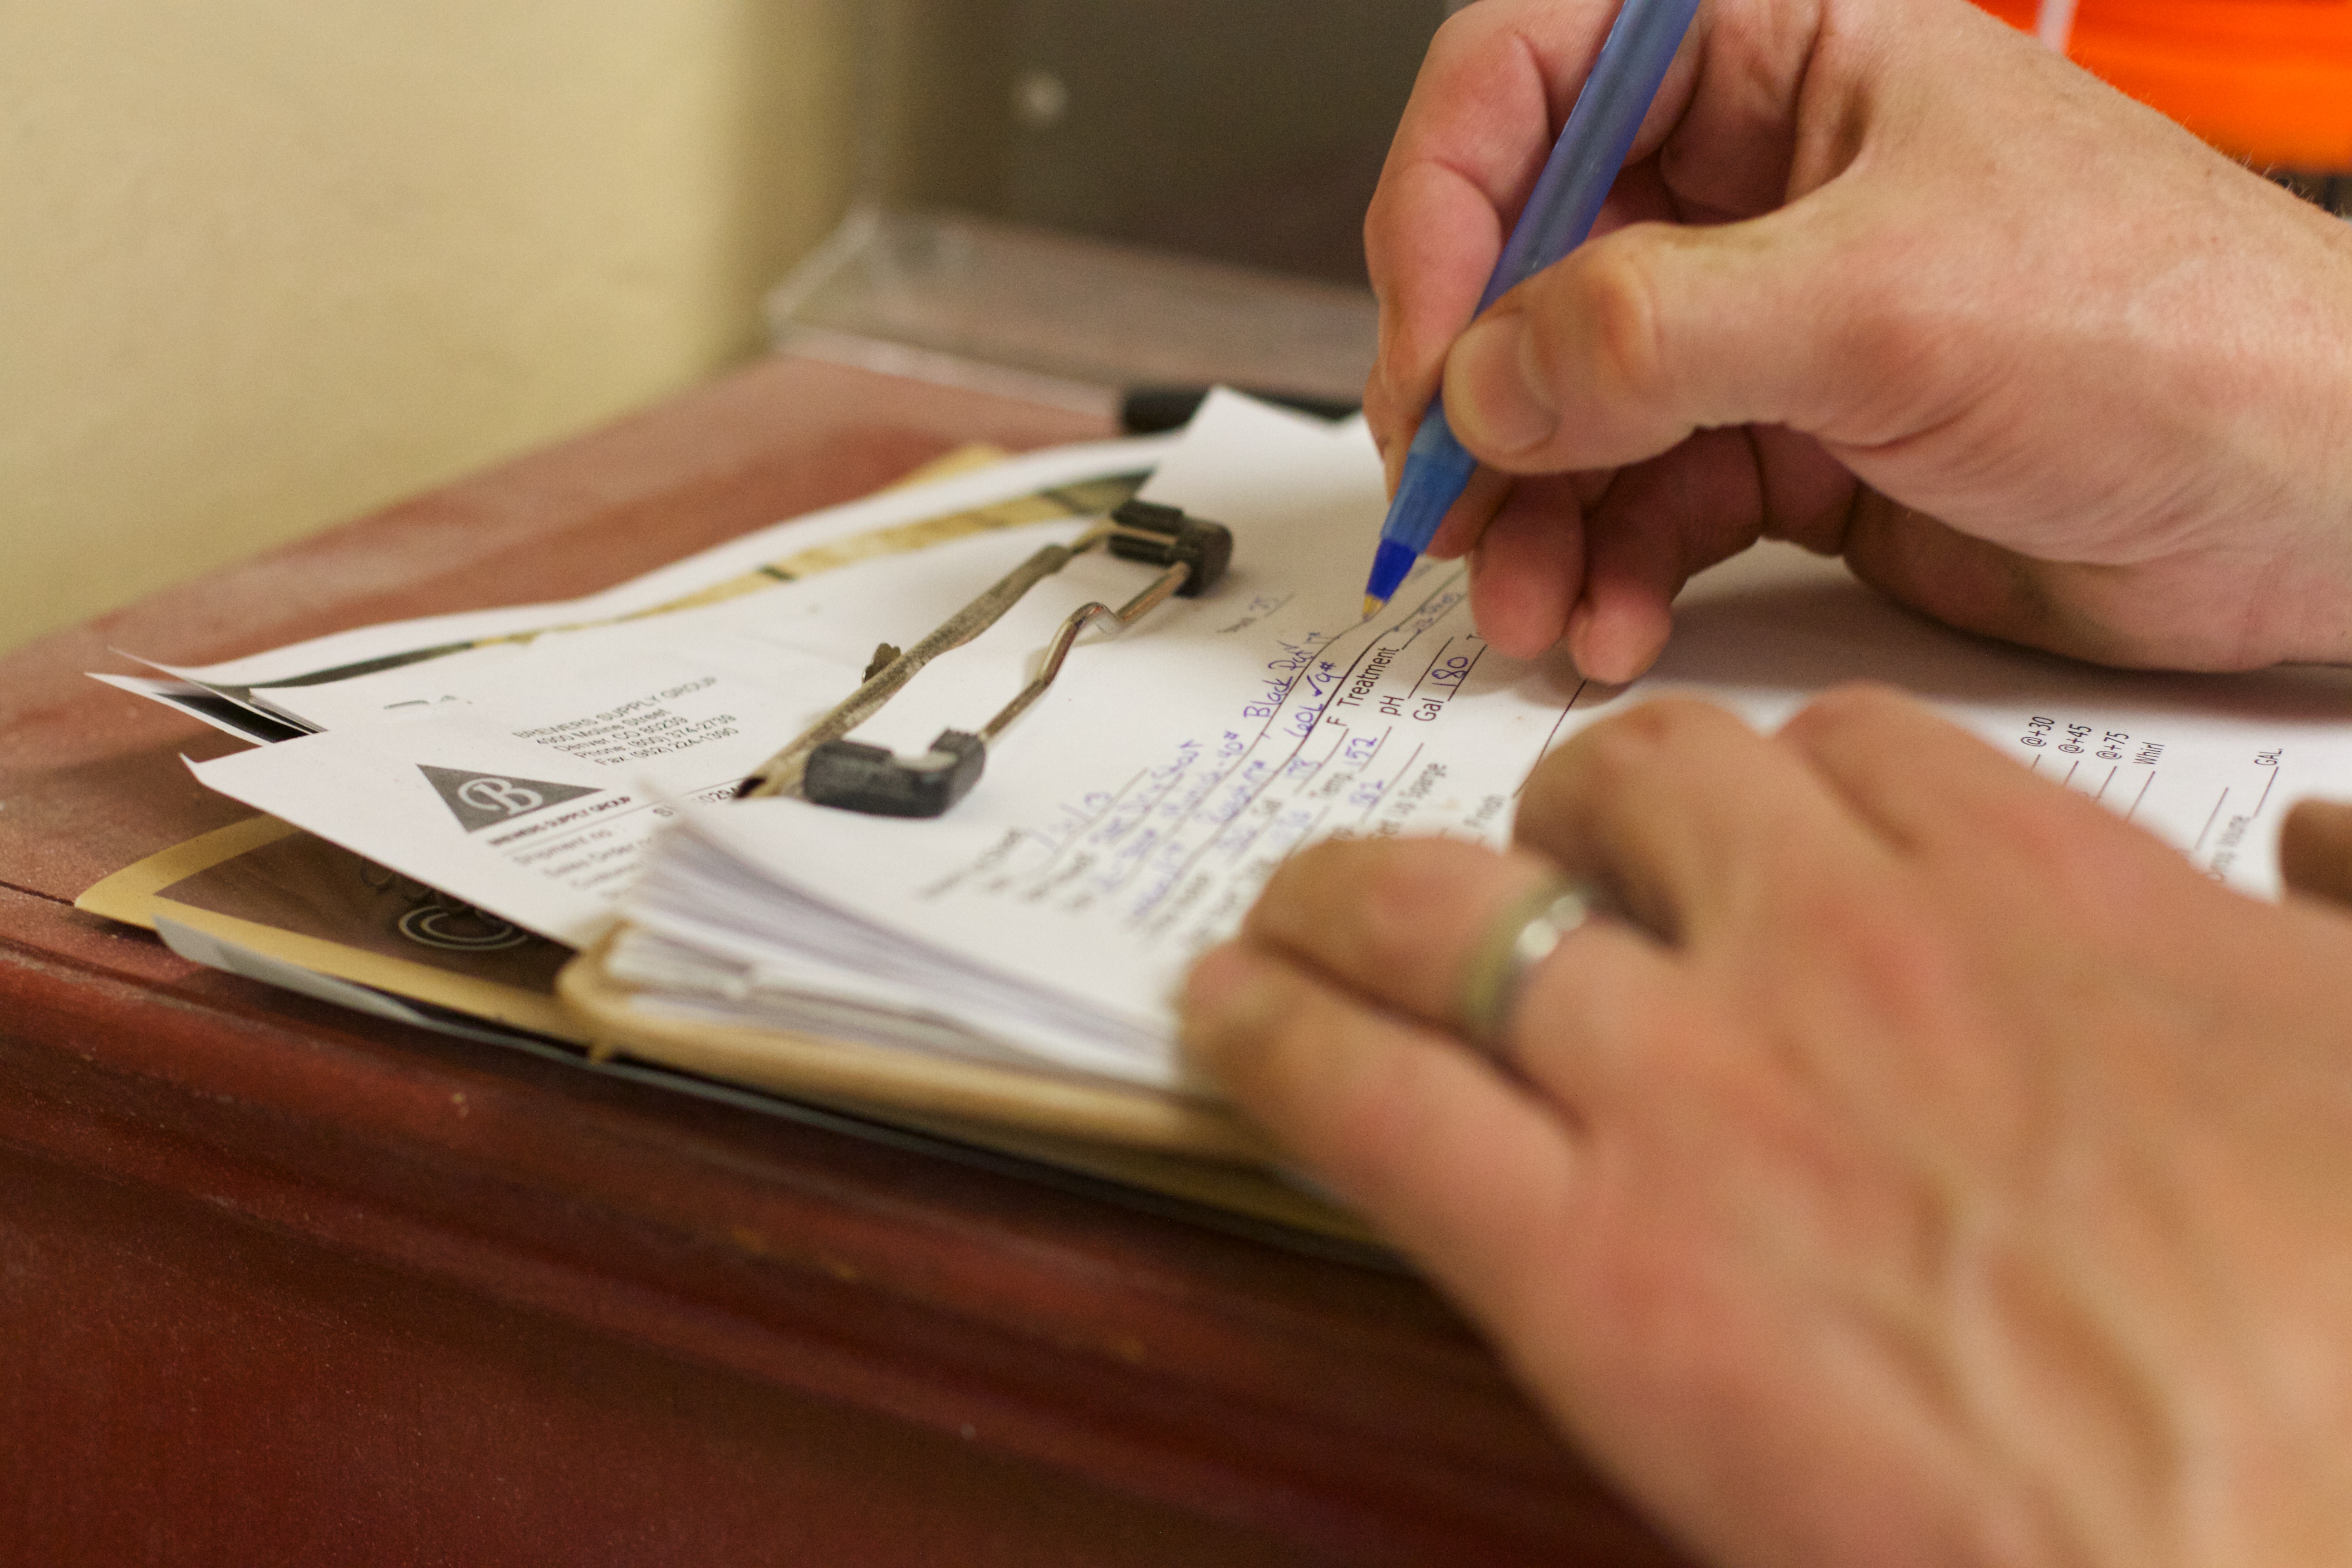
writing, hand, wood, beer, art, drawing, document, thatbrewery